Blue iceberg

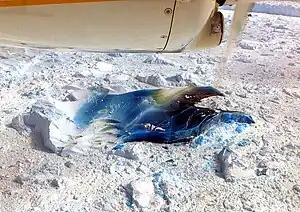
Blue iceberg seen in the Ilulissat Icefjord, 2015

Commonly seen white icebergs generally derive their color from the snow and frost remaining on the surface which results in the uniform reflection of incident light. Young glaciers that have not undergone years of compression, may also appear white. Due to the age of the iceberg, there remains a tremendous amount of air and reflective surfaces. The iceberg easily reflects the sun as white light.